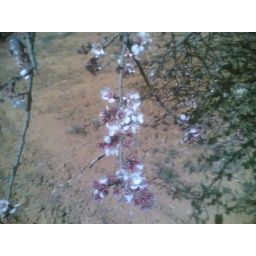
It 's very rare, in libya to find a pink tree